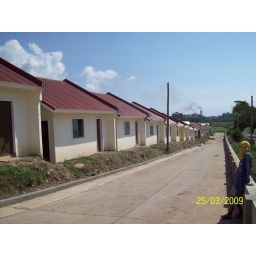
Houses near d perimeter fence facing the highway going Mabinay...